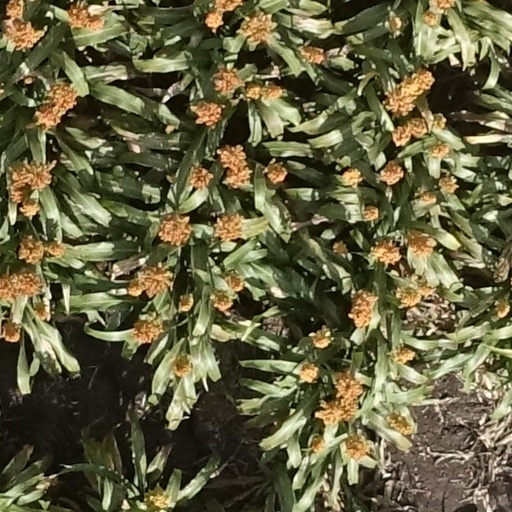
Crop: sorghum